Iidabashi

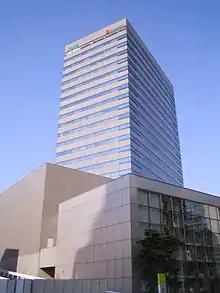
Japan Freight Railway Company headquarters

Several companies have their headquarters in Iidabashi, among them Japan Freight Railway Company, KDDI Nikken Sekkei, and Shohakusha.